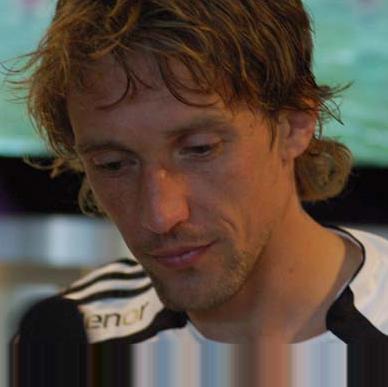
Age: 33